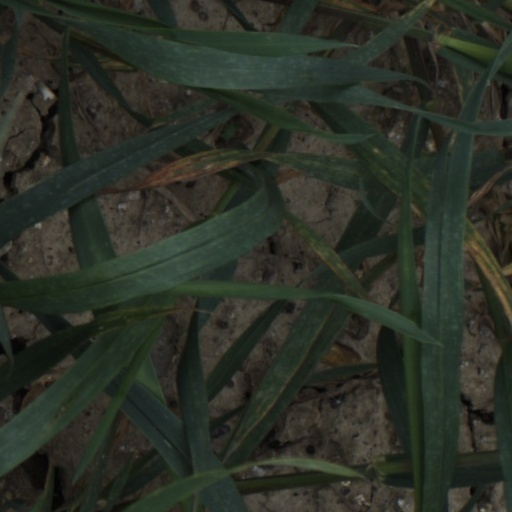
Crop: wheat